Walter Scott Dahl

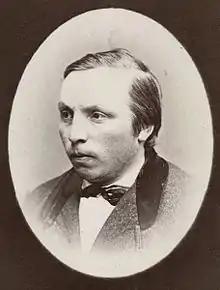
Walter Scott Dahl

Walter Scott Dahl (21 February 1839 – 4 September 1906) was a Norwegian jurist and member of the Norwegian Parliament with the Liberal Party.